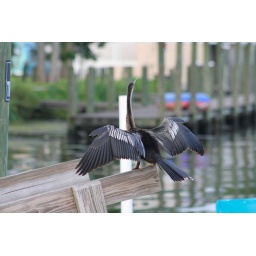
Waterfront. Waterfront water boats Florida Photos taken at dusk in King's Bay. Photos taken at dusk in King's Bay